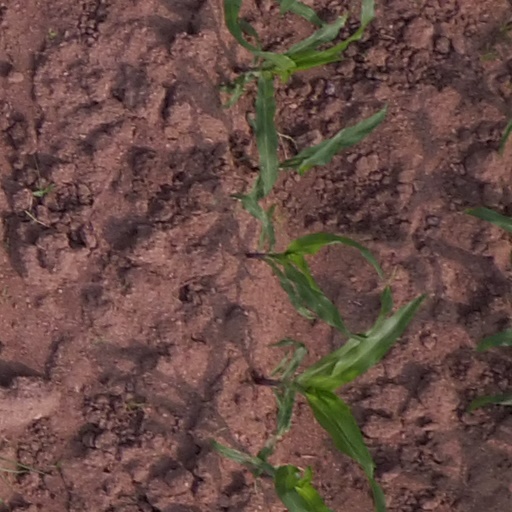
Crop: maize; corn